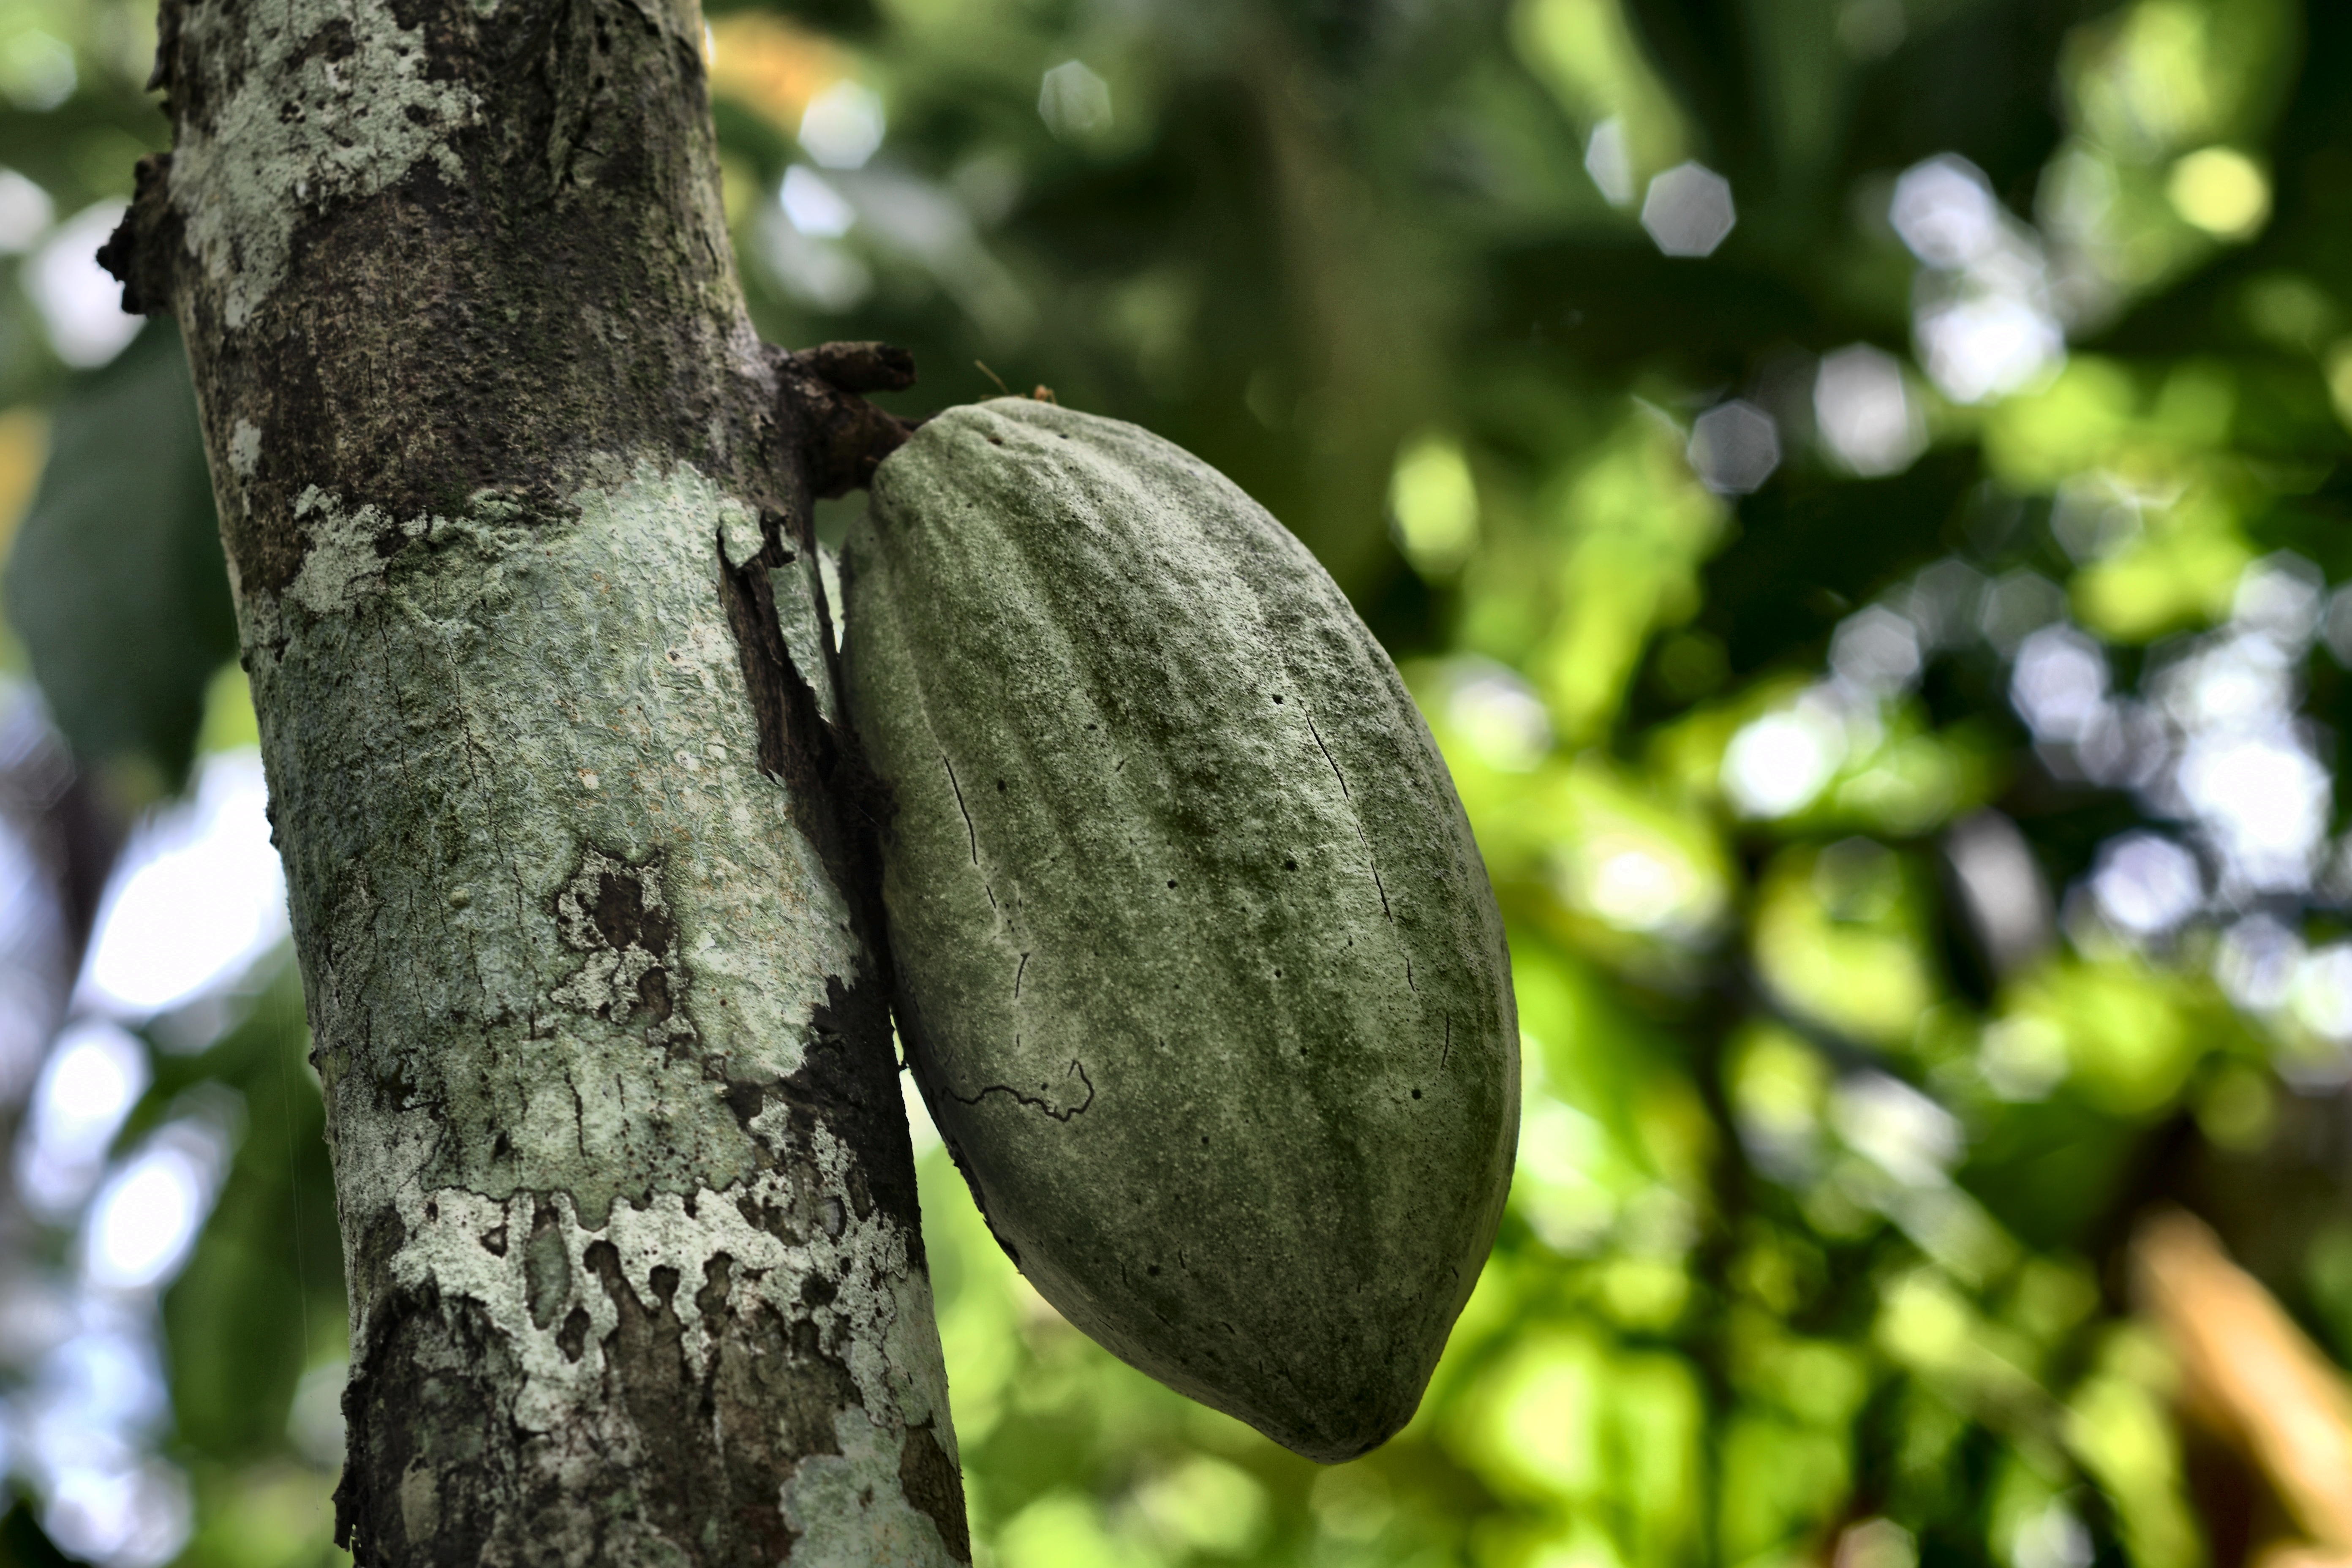
Maturity: unmature
Variety: Guiana